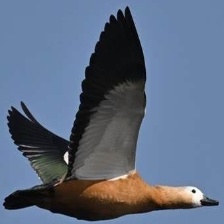
Species: RUDDY SHELDUCK
Scientific name: TADORNA FERRUGINEA
ImageNet parent category: drake